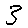
Label: 3